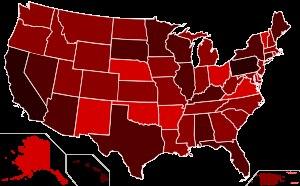
L’épidémie de 2009 de la nouvelle souche de grippe, grippe porcine A (H1N1), a infecté de nombreuses personnes à Mexico, et d'autres régions du Mexique, et une grande partie des États-Unis d'Amérique.